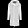
Label: Coat